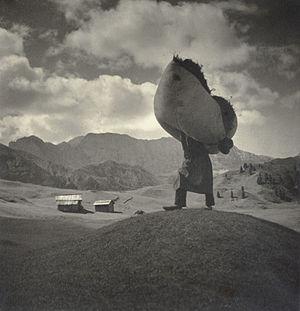
Rudolf Koppitz, né le 3 janvier 1884 à Schreiberseifen en Silésie tchèque et mort à Perchtoldsdorf en Basse-Autriche le 8 juillet 1936, est un photographe autrichien.